104th Fighter Wing

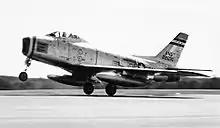
131st Tactical Fighter Squadron - North American F-86H Sabre 52-2030

During the summer of 1961, as the 1961 Berlin Crisis unfolded, the 131st TFS was notified on 16 August of its pending federalization and recall to active duty. On 1 October the 131st was federalized and 730 members were placed on active duty.